Cyprian Norwid

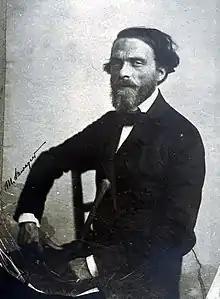
Norwid in 1871

Cyprian Kamil Norwid (– 23 May 1883) was a Polish poet, dramatist, painter, sculptor, and philosopher. He is now considered one of the four most important Polish Romantic poets, though scholars still debate whether he is more aptly described as a late romantic or an early modernist.